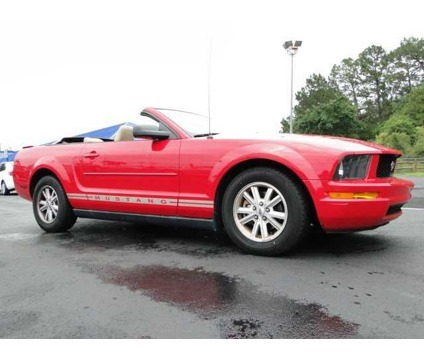
Car model: 2007 Ford Mustang Convertible